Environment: real
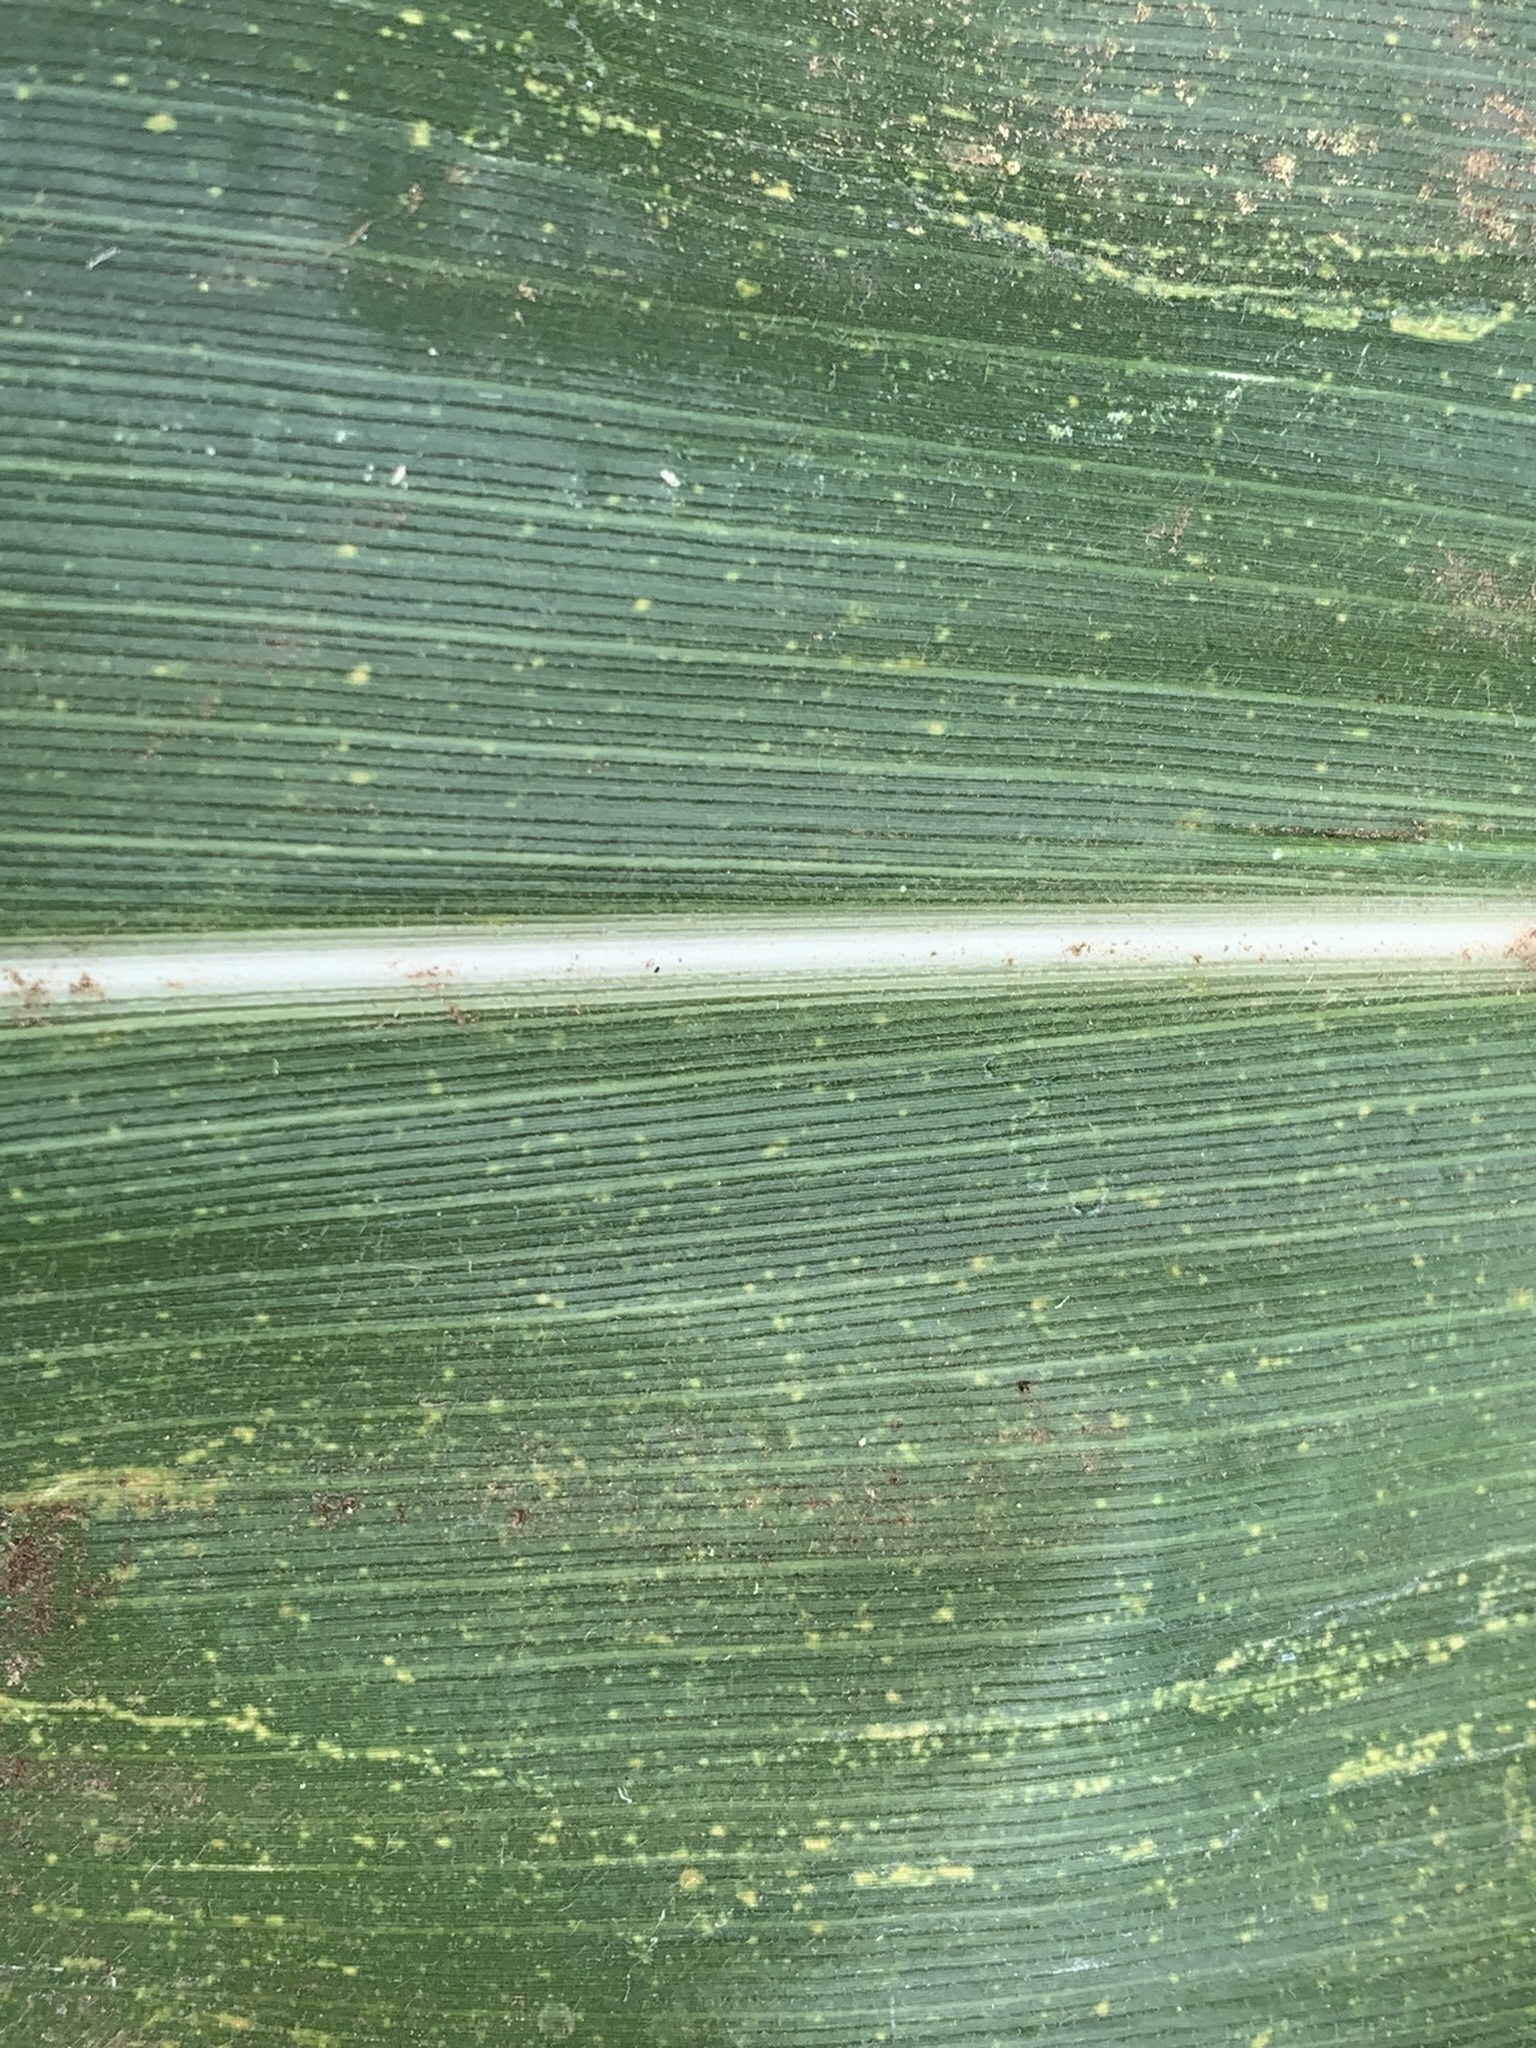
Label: lethal_necrosis